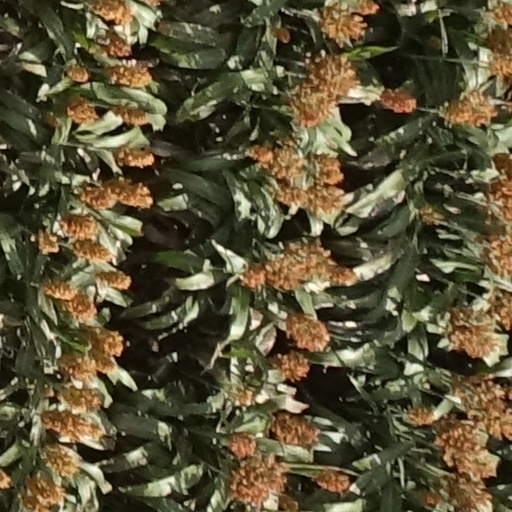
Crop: sorghum